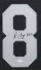
Number: 8